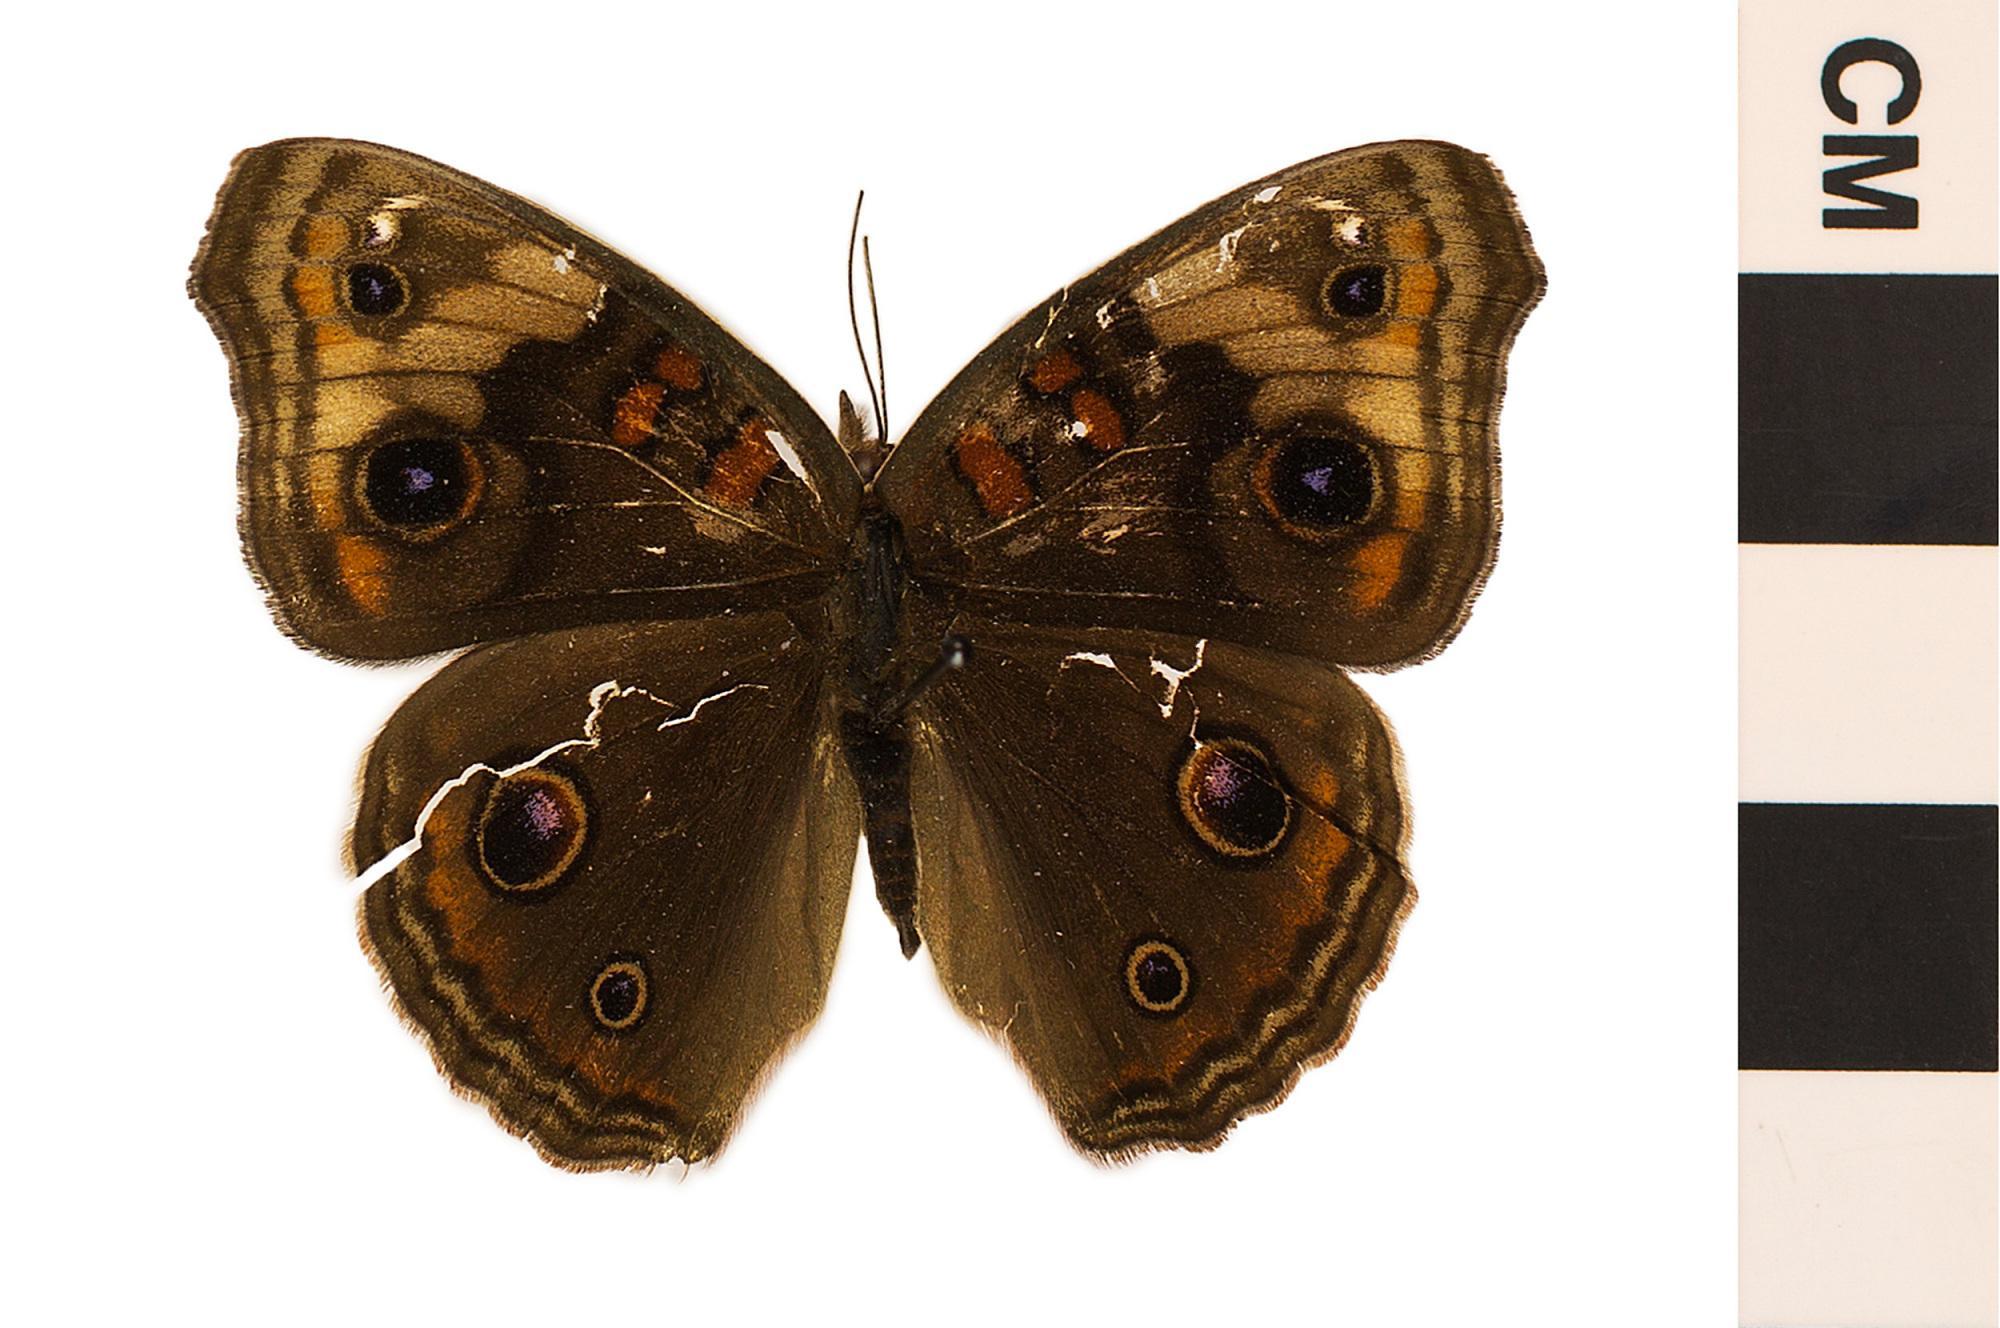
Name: Dark Buckeye
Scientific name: Junonia nigrosuffusa
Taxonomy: Animalia, Arthropoda, Hexapoda, Insecta, Lepidoptera, Nymphalidae, Nymphalinae
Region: Entomology
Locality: Atascade Mts., North America, United States, Arizona, Santa Cruz County